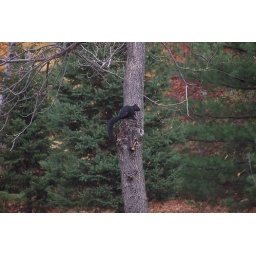
black squirel in les'black walnut tree